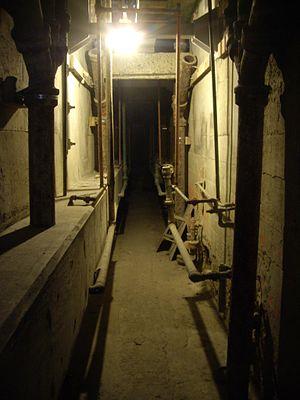
L'évasion d'Alcatraz est la fuite, la nuit du 11 juin 1962, de trois détenus de la prison fédérale de haute sécurité d'Alcatraz, laquelle est à l'époque le pénitencier le plus célèbre des États-Unis. Frank Morris et les frères Clarence Anglin et John Anglin prennent la fuite à bord d'un radeau de fortune après avoir creusé le mur de leur cellule. Allen West, un quatrième complice, n'a pu se joindre à eux en raison d'un contretemps, car le trou qu'il a creusé était trop petit pour lui. Il se blesse quand il essaye de passer à travers, il abandonne puis commence à creuser un peu plus le contour de la grille pour terminer à 2 h du matin.